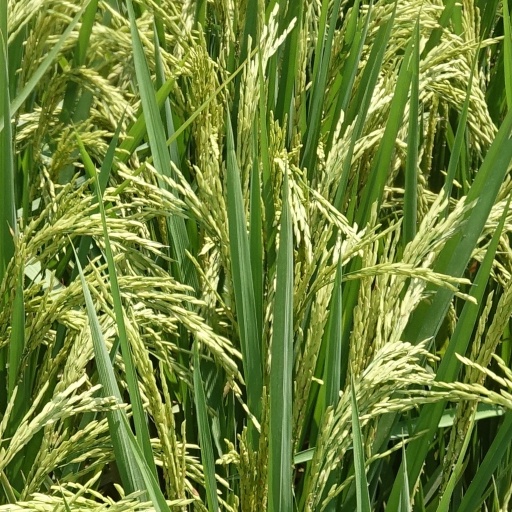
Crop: rice